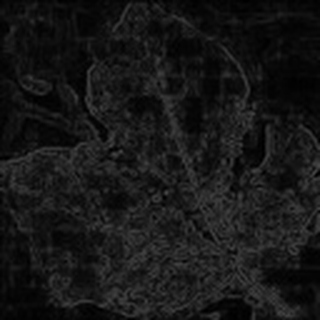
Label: cotton_bacterial_blight